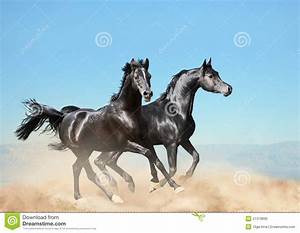
Label: horse